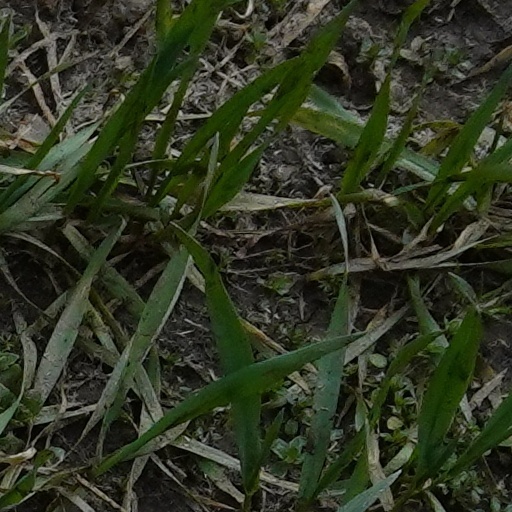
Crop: wheat